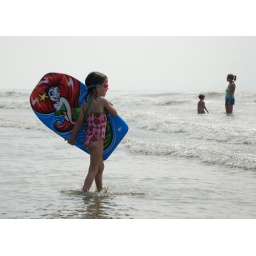
Wynn was great out in the water - a natural beach girl!